Samuel Ward (Rhode Island politician)

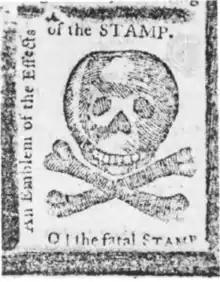
Colonial newspaper critique of Stamp Act

In 1763, Hopkins once again beat out Ward in the election for governor, serving for the next two years. However, in 1765, Ward won the contest for the second time. During this term, one of the most contentious issues of the age arose, uniting the divided elements into a common cause when both houses of the British Parliament passed the Stamp Act. This act was a scheme for taxing the colonies, directing that all commercial and legal documents must be written on stamped paper sold at fixed prices by governmental officers, and also directing that a duty be applied to newspapers. Parliament assumed the right to tax the colonies and put additional duties on sugar, coffee, and other articles. The government also required that lumber and iron from the colonies be exported solely to England.